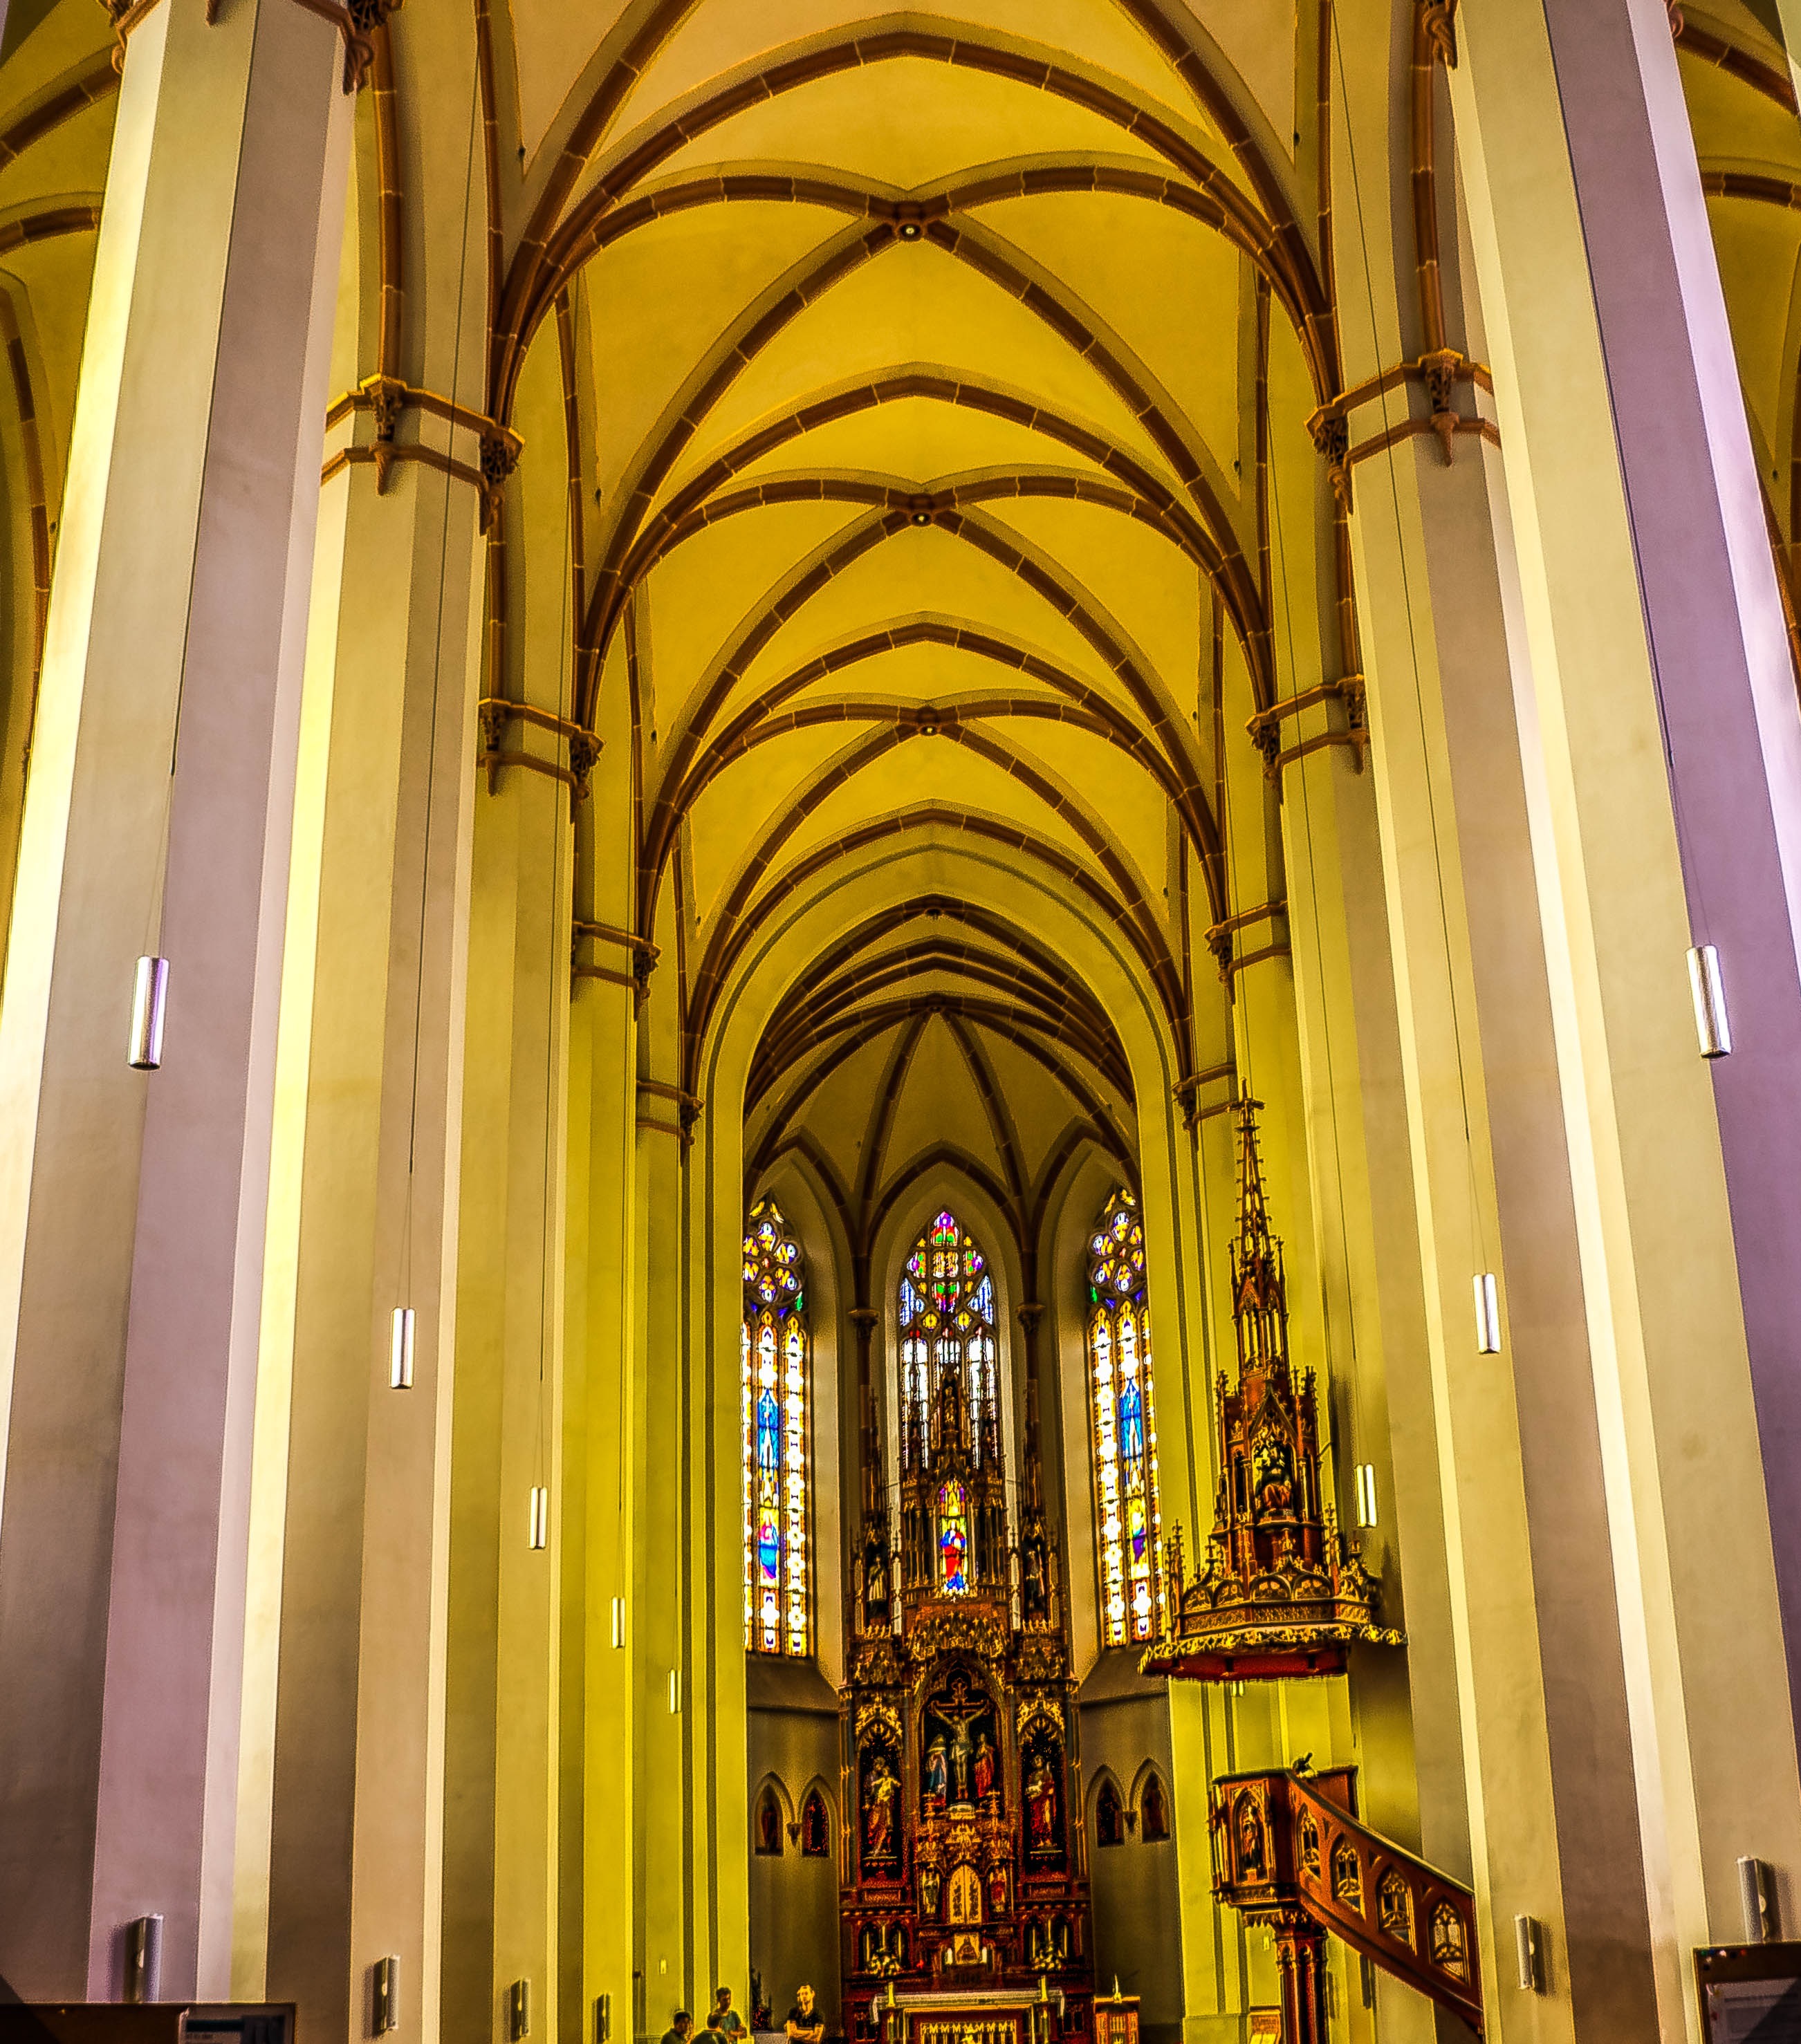
architecture, window, building, europe, arch, facade, church, cathedral, chapel, place of worship, aisle, austria, symmetry, synagogue, salzburg, gothic architecture, st johann